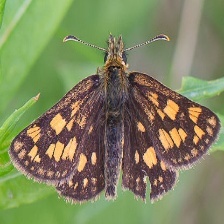
Species: CHECQUERED SKIPPER